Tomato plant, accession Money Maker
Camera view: tilt-top (135 deg); turntable rotation: 0 degrees
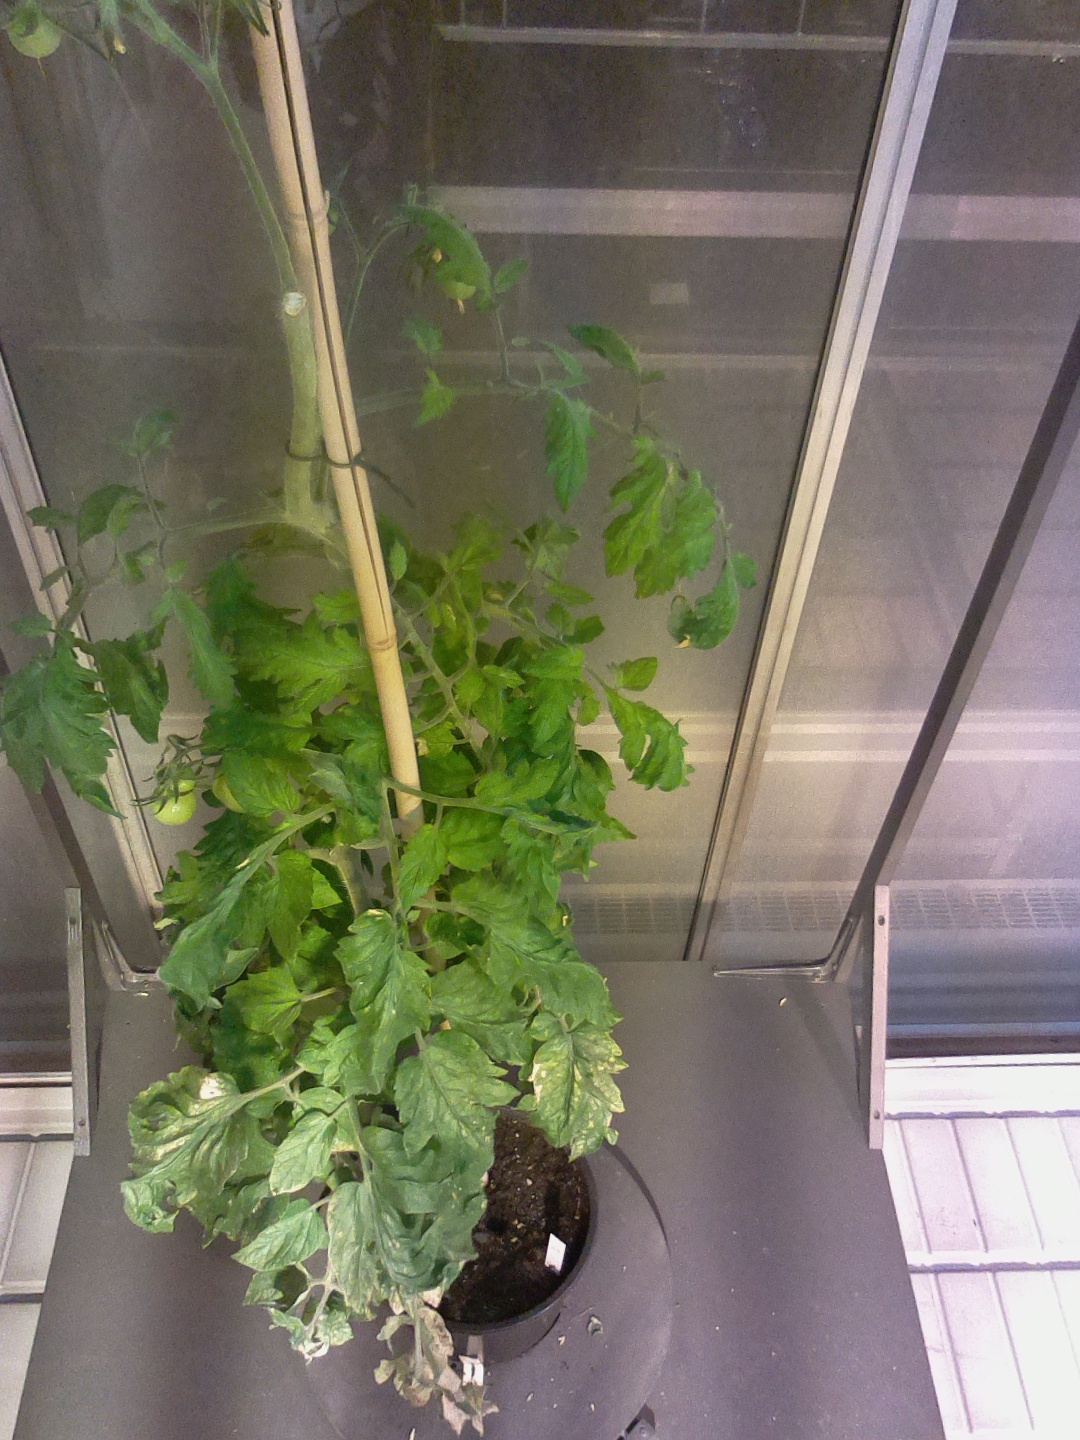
BBCH growth stage 77: 70%-80% of final fruit size